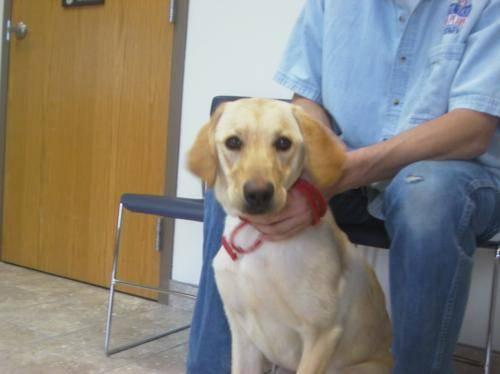
dog